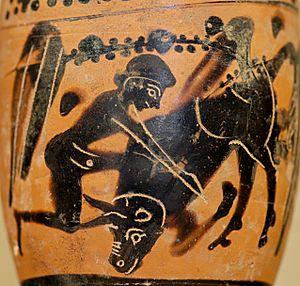
Héraklès et le Taureau de Crète. Détail d'un lécythe attique à figures noires, vers 480-470 av. J.-C. Découvert à Athènes.
Dans la mythologie grecque, le taureau crétois est une créature fantastique. Sa capture fait l'objet du septième travail d'Héraclès.
Le musée du Louvre est un musée situé à Paris, en France.